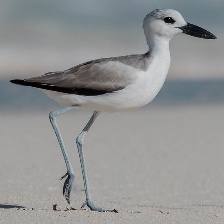
Species: CRAB PLOVER
Scientific name: DROMAS ARDEOLA